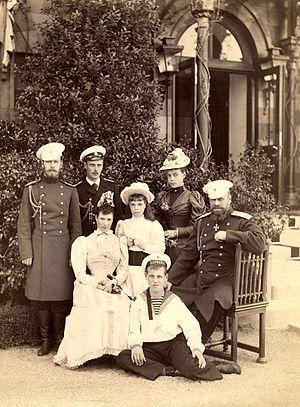
Nicolas II, né Nikolaï Aleksandrovitch Romanov le 6 mai 1868 au palais de Tsarskoïe Selo et exécuté sommairement avec toute sa famille le 17 juillet 1918 à Iekaterinbourg, est connu comme le dernier empereur de Russie, également roi de Pologne et grand-duc de Finlande, de la dynastie des Romanov.